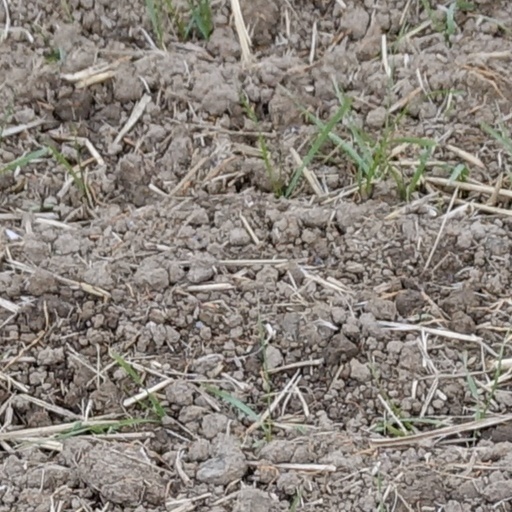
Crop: wheat